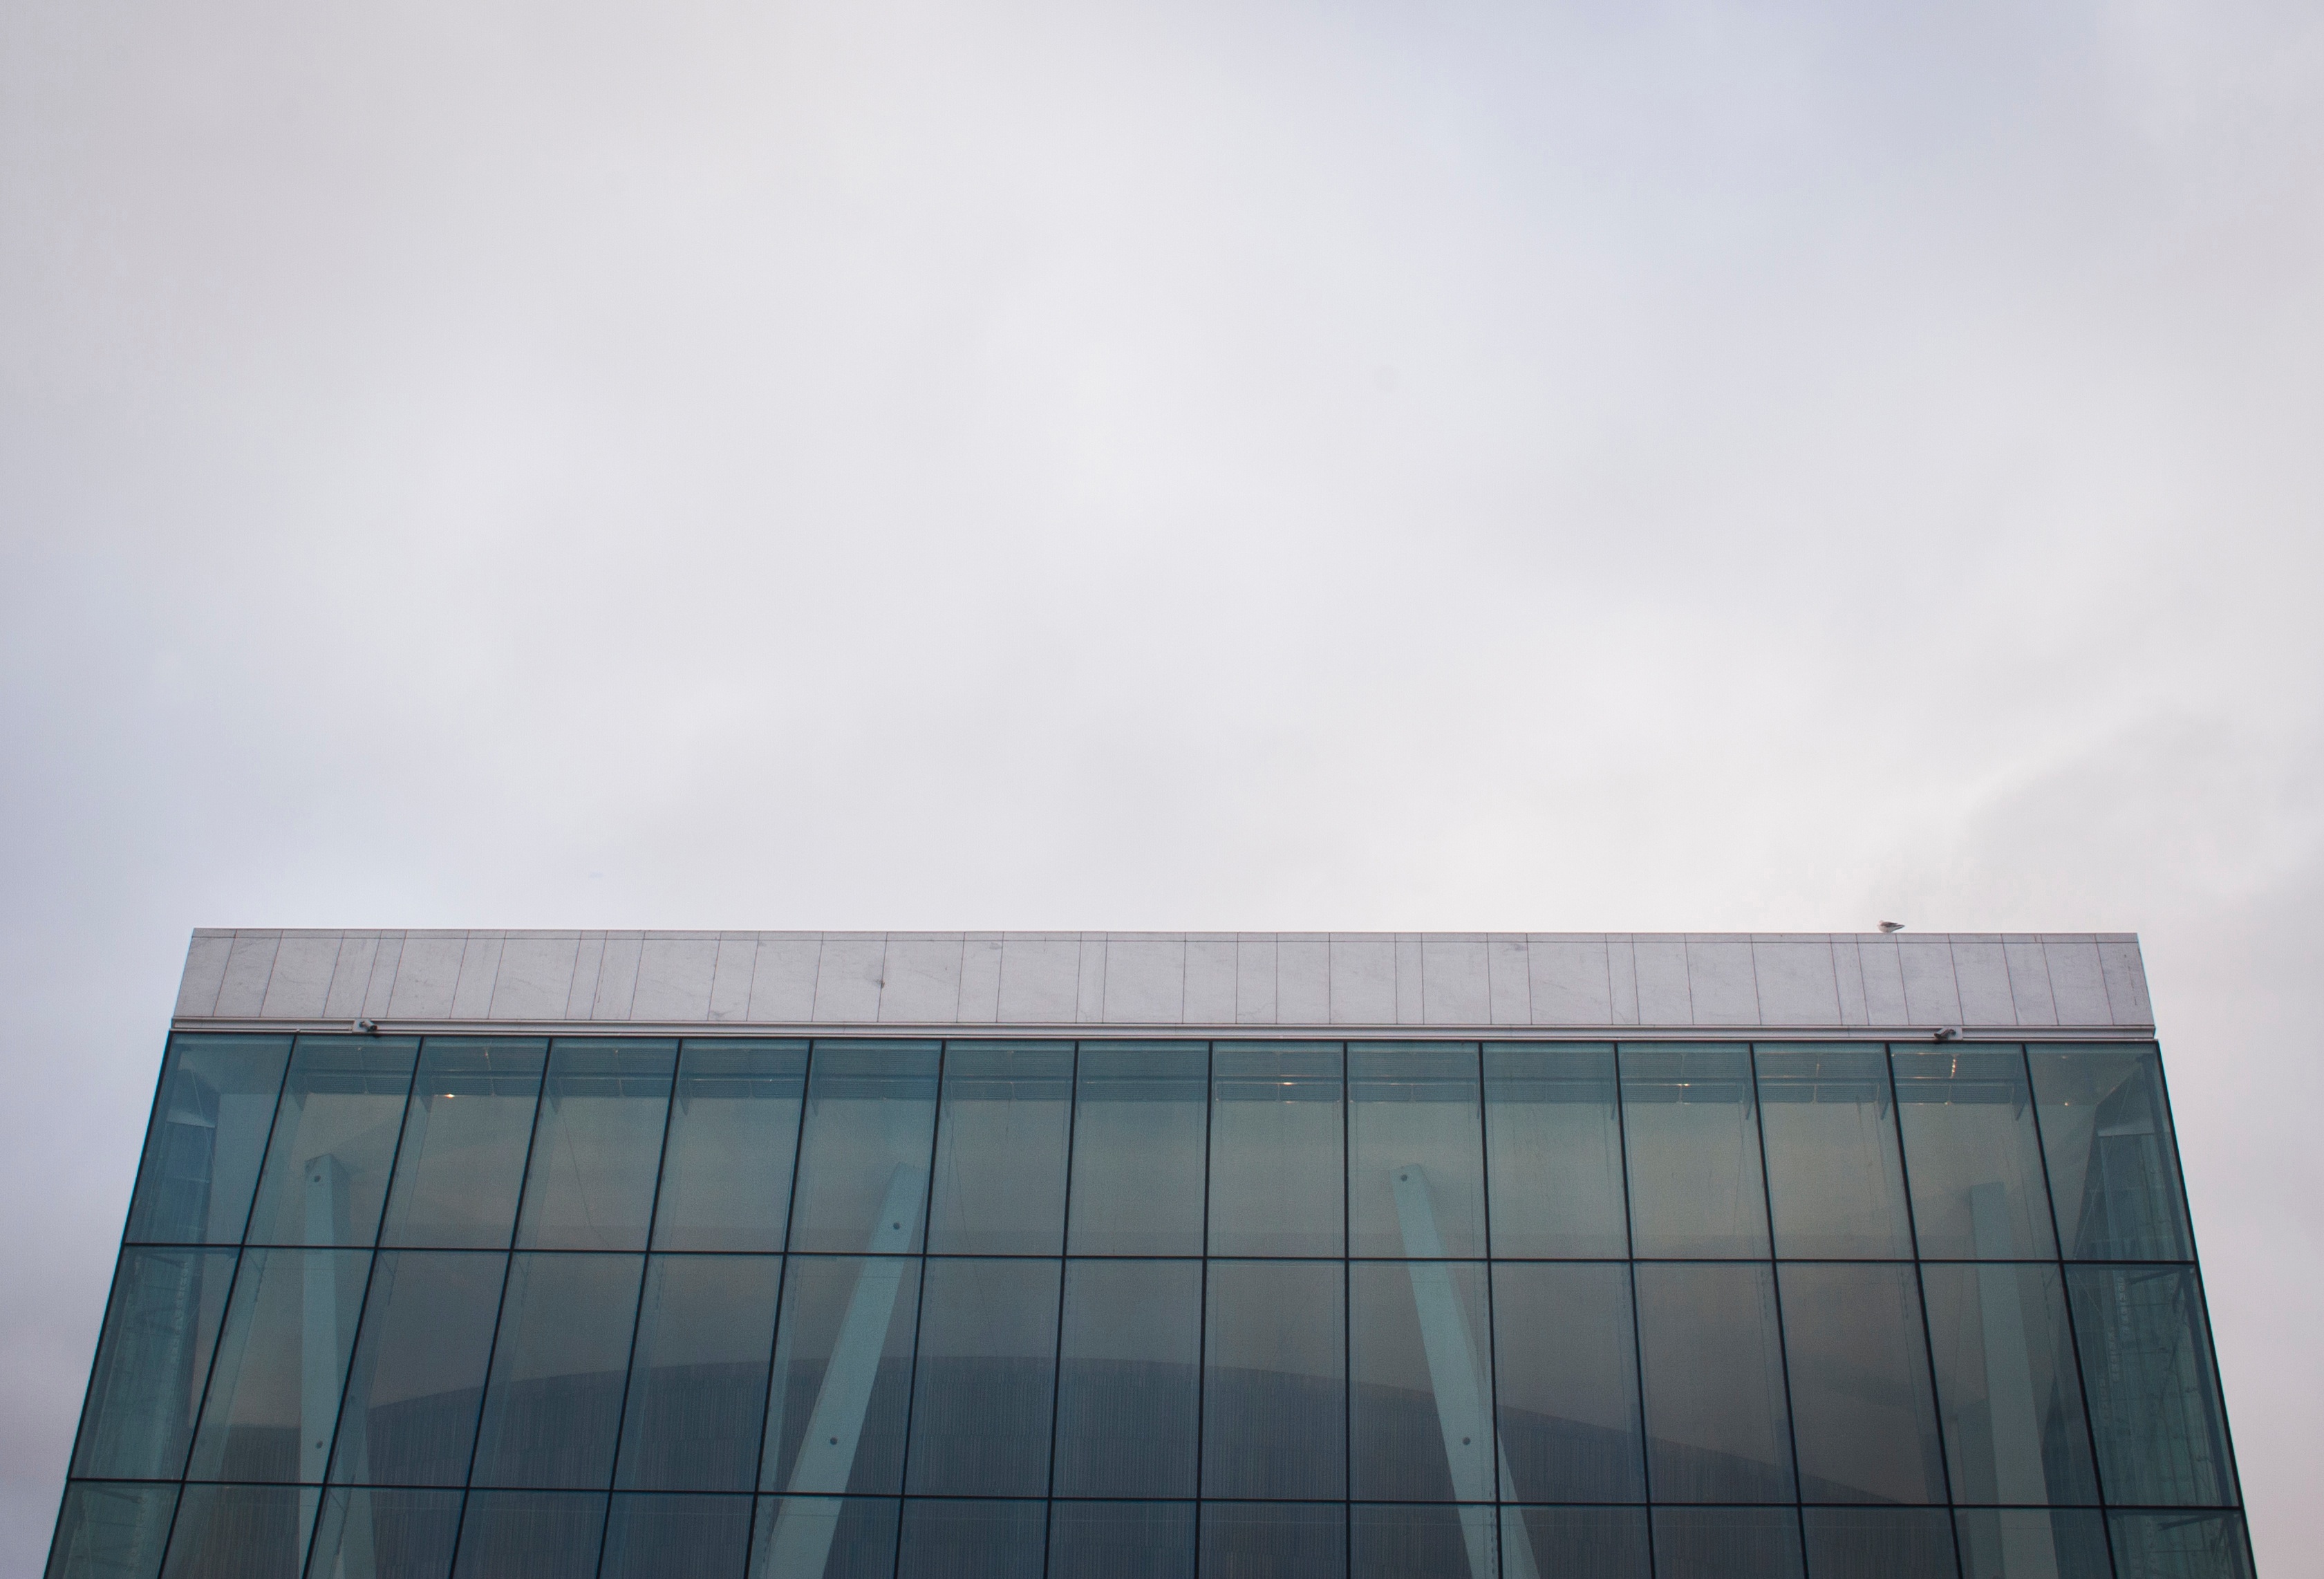
architecture, structure, skyscraper, facade, shape, daylighting, atmosphere of earth